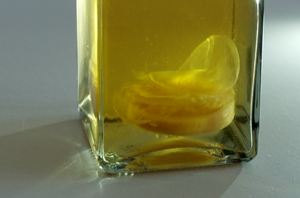
Mère de vinaigre